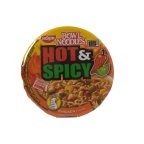
Item Name: Nissin Bowl Noodles Chicken Hot & Spicy 3.32 OZ (Pack of 18)
Value: 59.76
Unit: Fl Oz

Price: 20.99